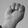
ASL letter: M